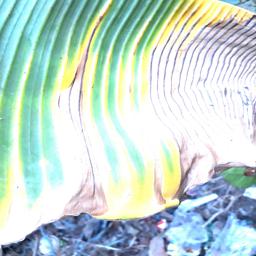
Label: POTASSIUM DEFICIENCY